Charlie Brooker's Screenwipe

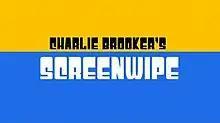

Charlie Brooker's Screenwipe is a British television review comedy programme created and presented by Charlie Brooker and broadcast on BBC Four. The programme contains reviews of current shows, as well as stories and commentary on how television is produced.